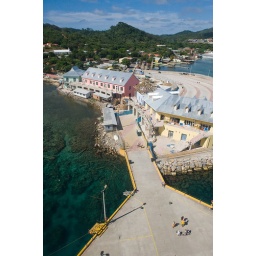
Back on our ship, looking over the 9th floor balcony